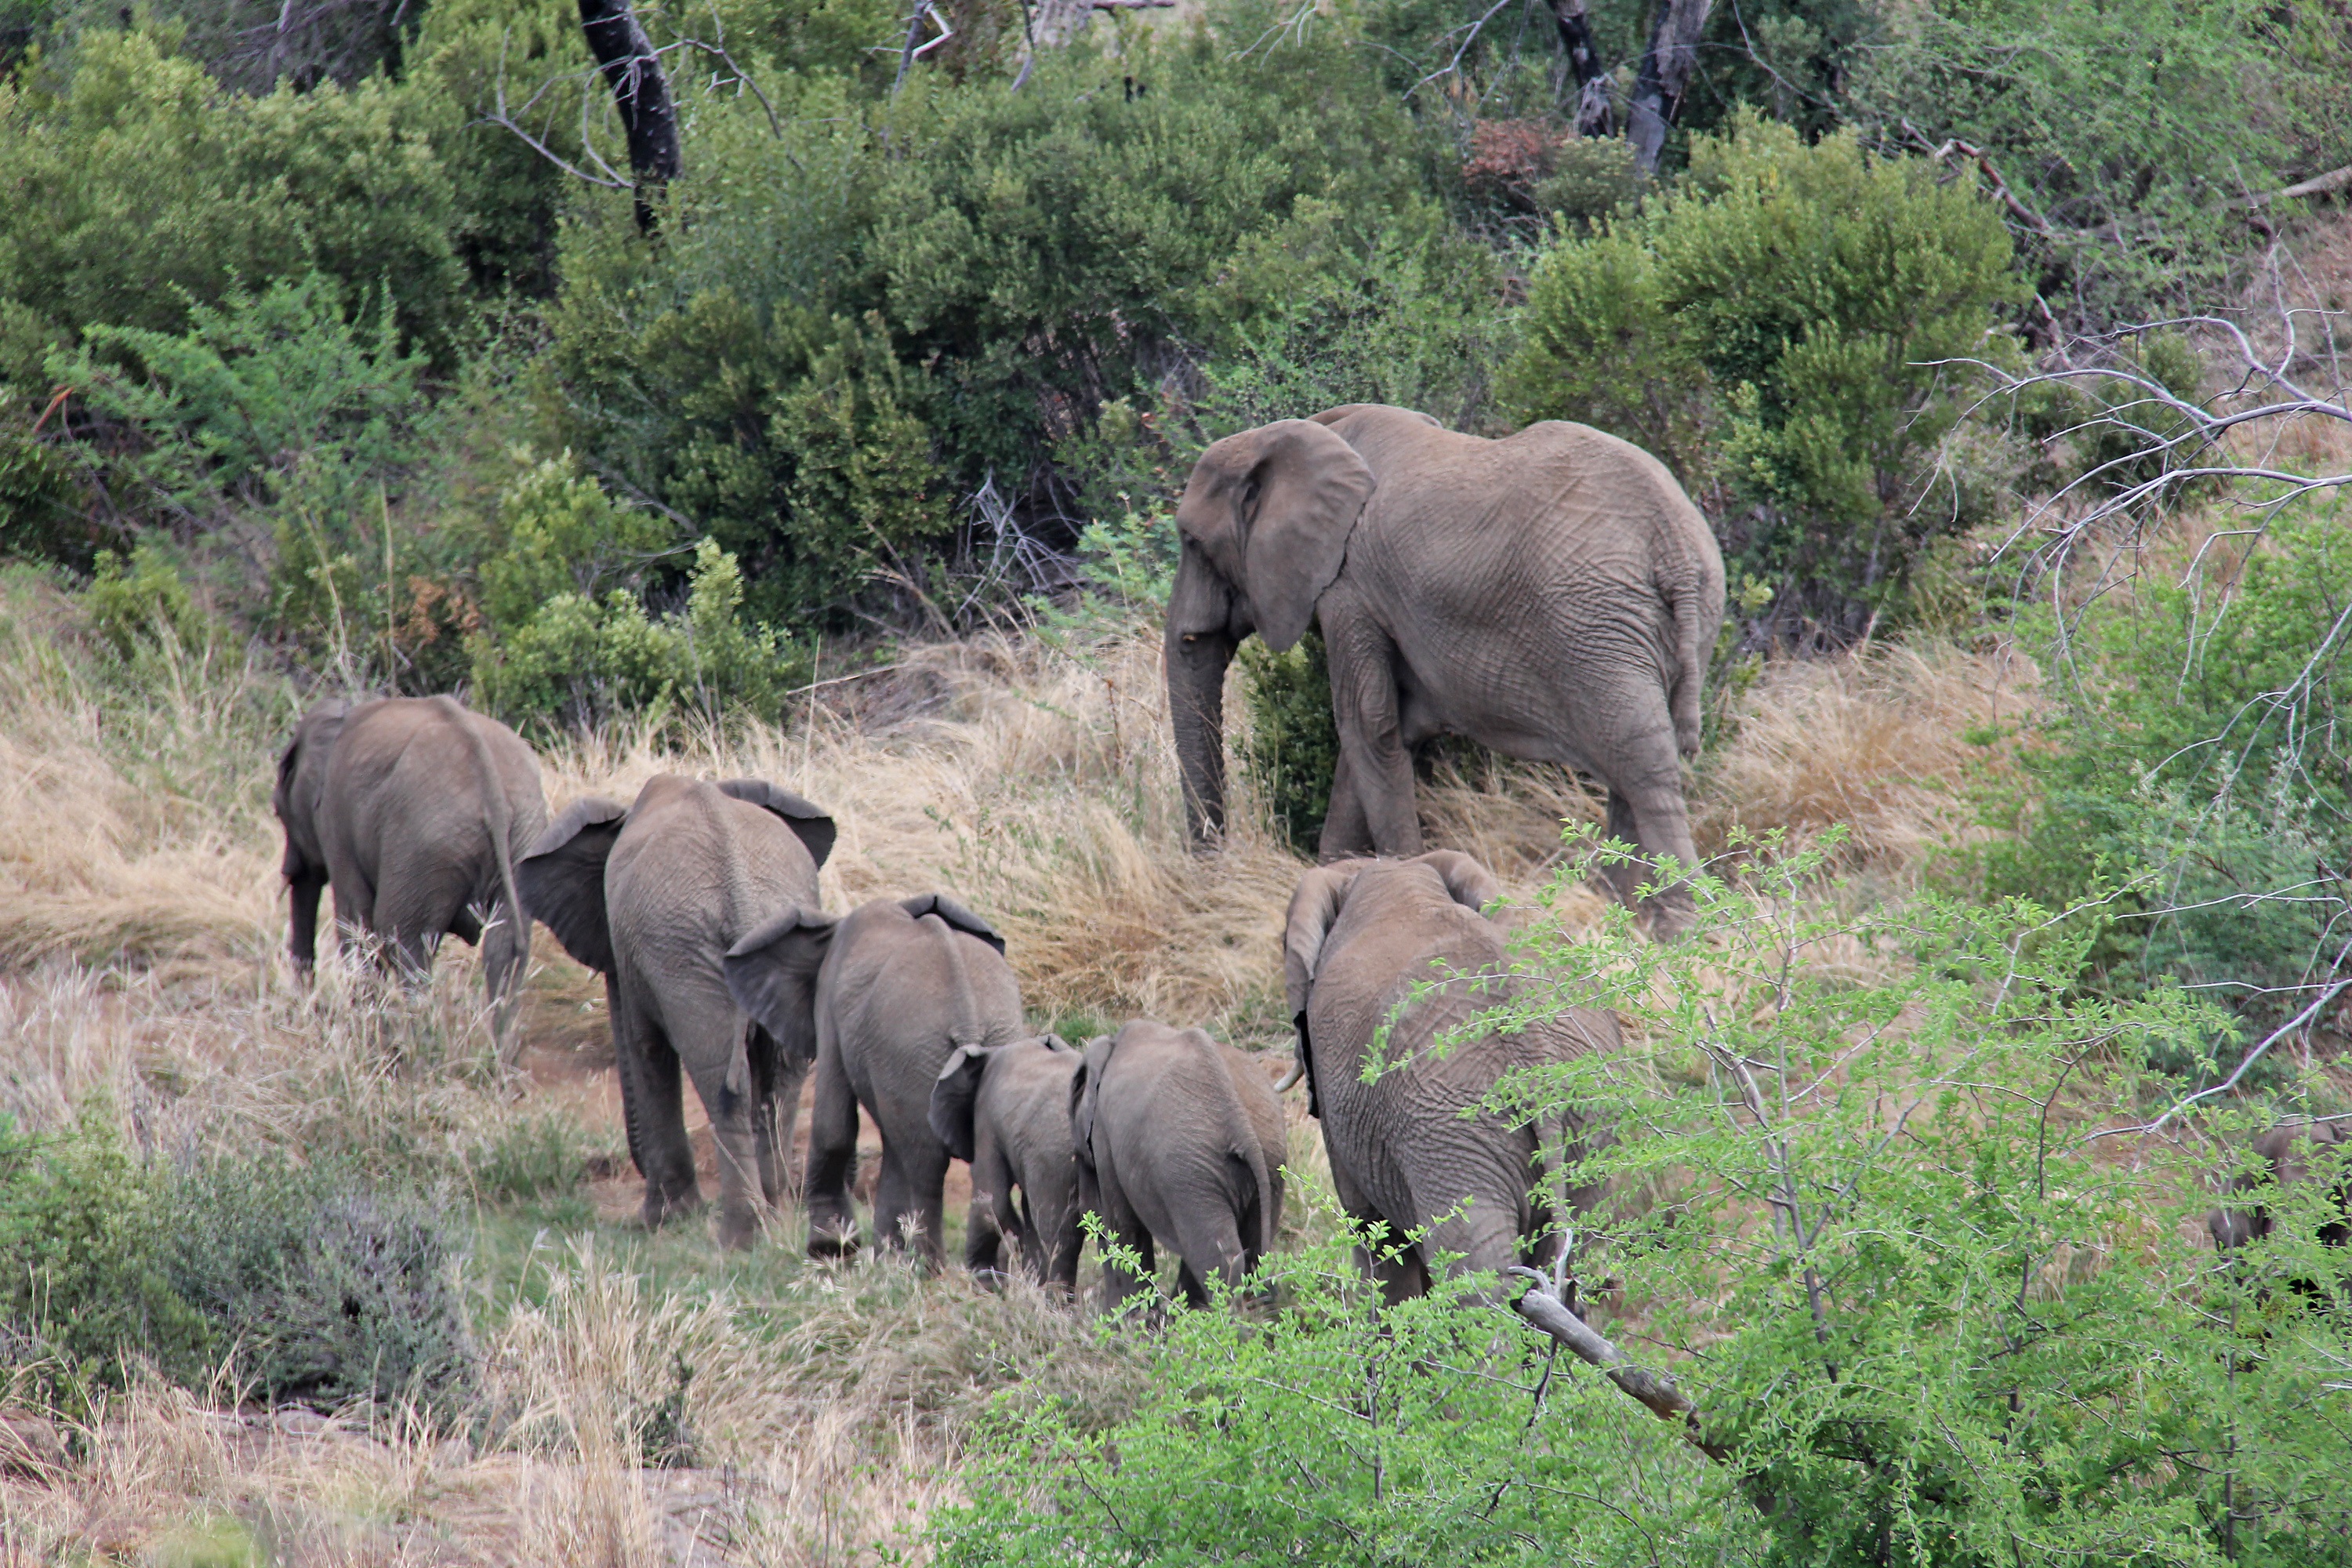
adventure, wildlife, herd, jungle, scenic, mammal, fauna, savanna, elephant, beautiful, interesting, safari, elephants, exciting, south africa, indian elephant, african elephant, johannesburg, safaris, sun city, pilanesberg game reserve, elephants and mammoths